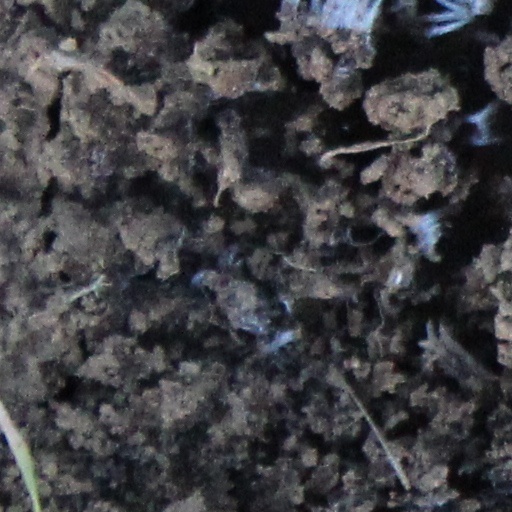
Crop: wheat